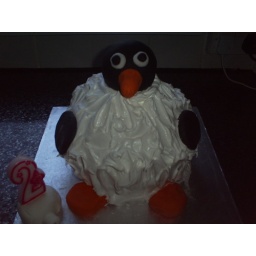
3D Ping cake was made with sponge cake and buttercream inside and covered in white frosting